HD Schrader

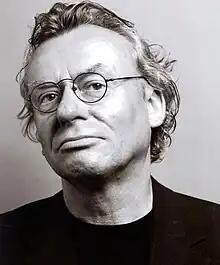
Schrader in 2010

HD Schrader (born 1945), born Hans-Dieter Schrader, is a German sculptor. He is known in particular for his series of works titled "Cubecracks", which may be attributed to Concrete Art.